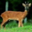
Label: deer